Charles Mills (Uxbridge MP)

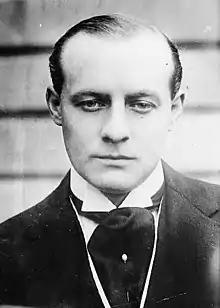
Mills circa 1913

The Honourable Charles Thomas Mills (13 March 1887 – 6 October 1915) was Conservative Member of Parliament for Uxbridge, elected in January 1910 when he was the youngest MP. He was killed, serving as an officer with the Scots Guards on the Western Front.